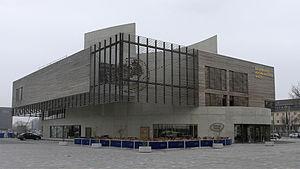
La Maison allemande d l'émigration est un musée de Bremerhaven, créé en 2005, sur le thème de l'émigration allemande aux États-Unis à diverses périodes.